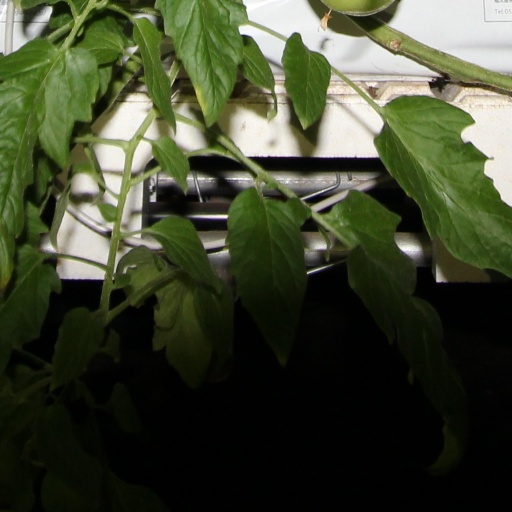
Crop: tomato